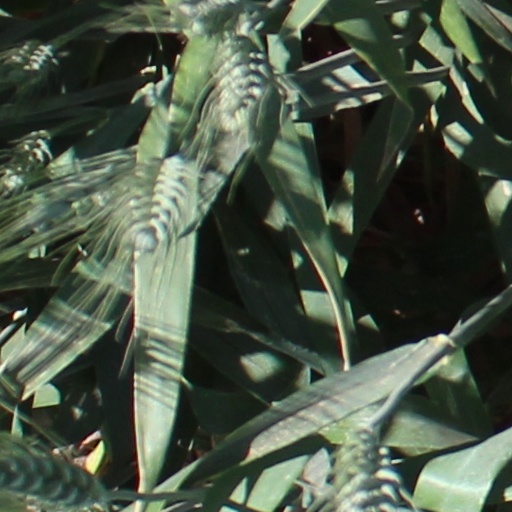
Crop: wheat